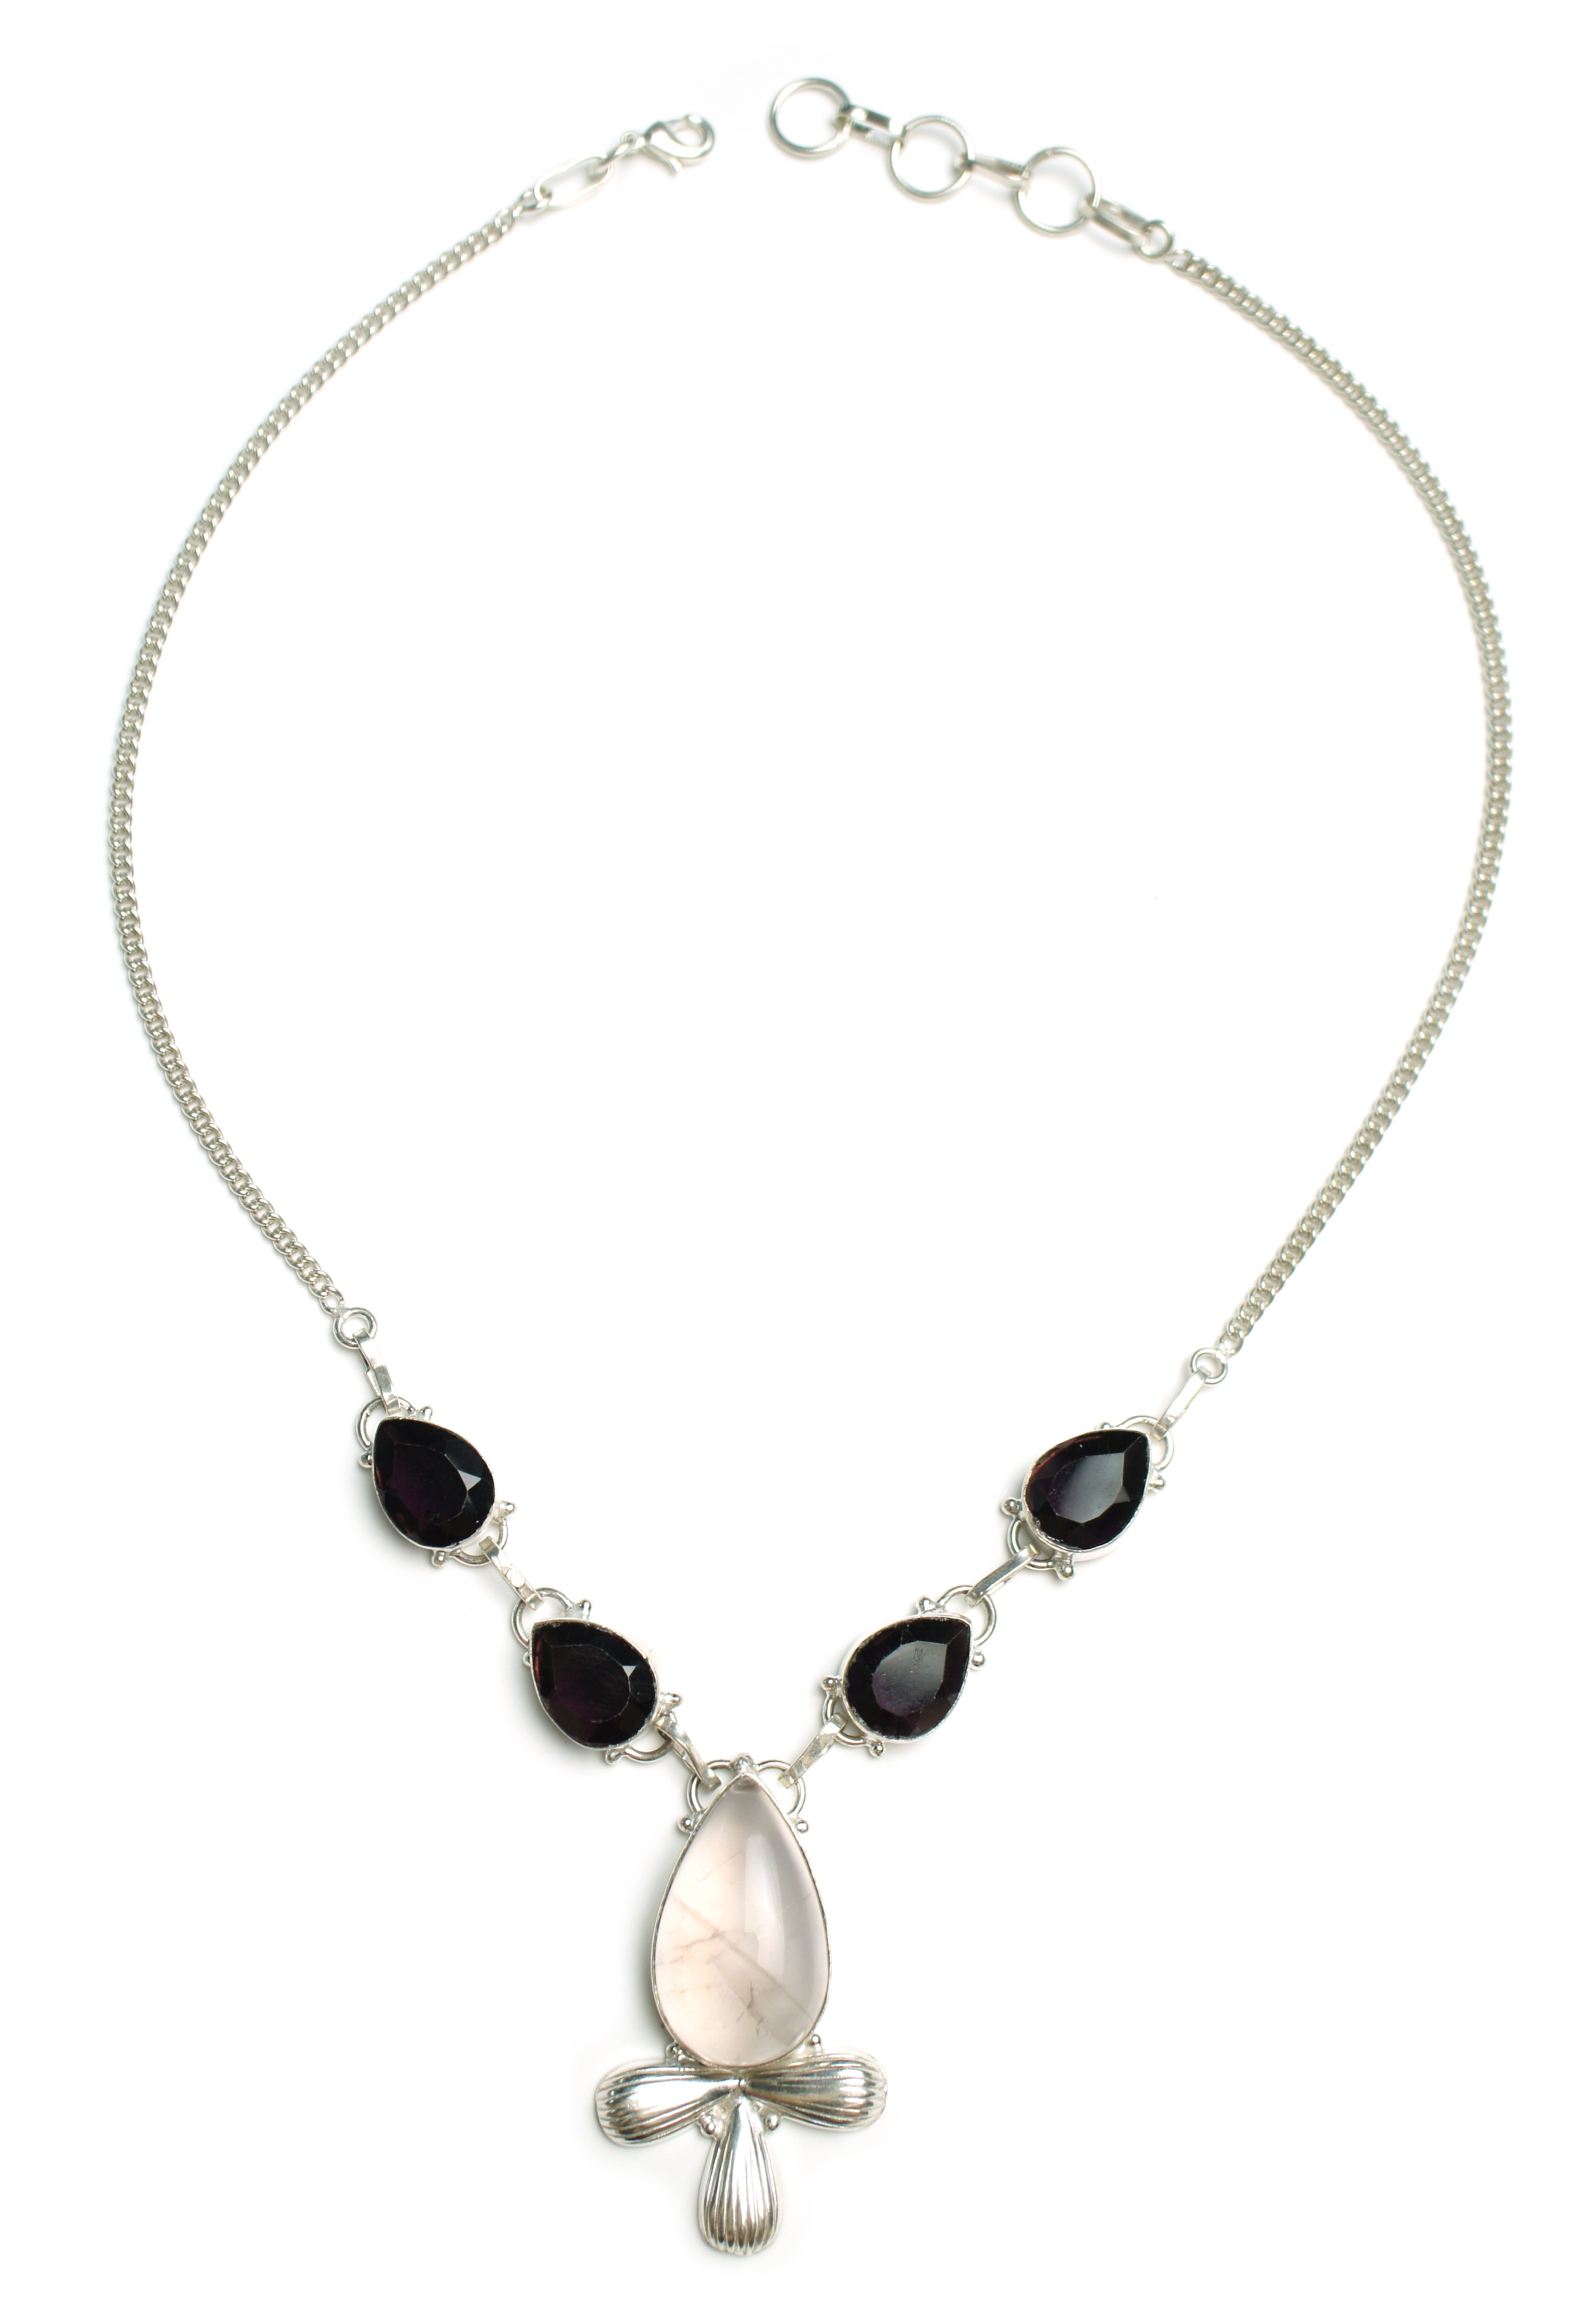
white, stone, green, bug, fashion, black, pink, material, jewelry, necklace, jewellery, jewel, silver, handmade, huge, gem, rings, setting, elegance, sterling, gemstone, adornment, glamor, fancy, garnet, bezel, rose quartz, clasp, toggle, cabochon, teardrop, fashion accessory, ankh